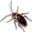
Label: cockroach